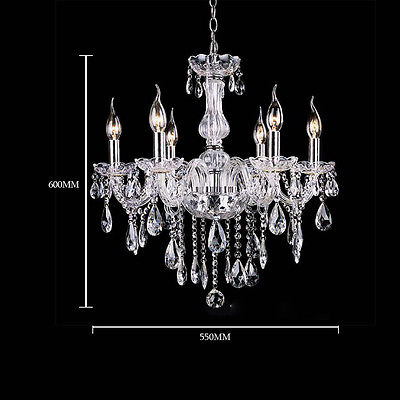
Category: lamp